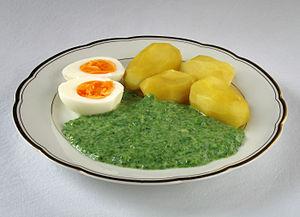
La cuisine de la pomme de terre, tubercule consommé depuis plus de 8 000 ans, ne s’est véritablement développée qu’après le XVIᵉ siècle, et a mis près de trois siècles pour s'imposer dans certaines contrées. Au XXᵉ siècle, cette cuisine se pratique sur tous les continents, car la pomme de terre, source de glucides, de protéines et de vitamine C, facile à cultiver, devient l’un des aliments de base de l’humanité ; le mode de préparation peut cependant en modifier la valeur nutritionnelle.